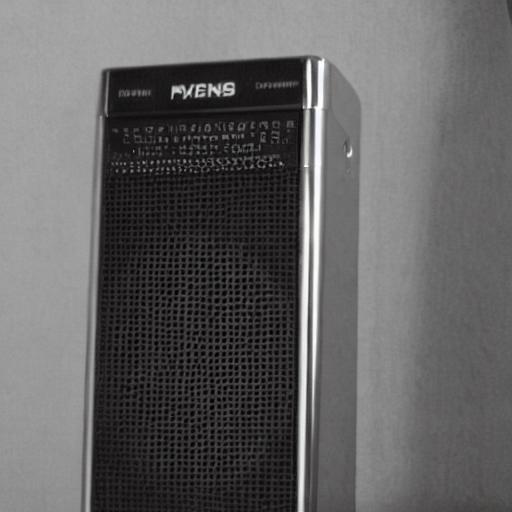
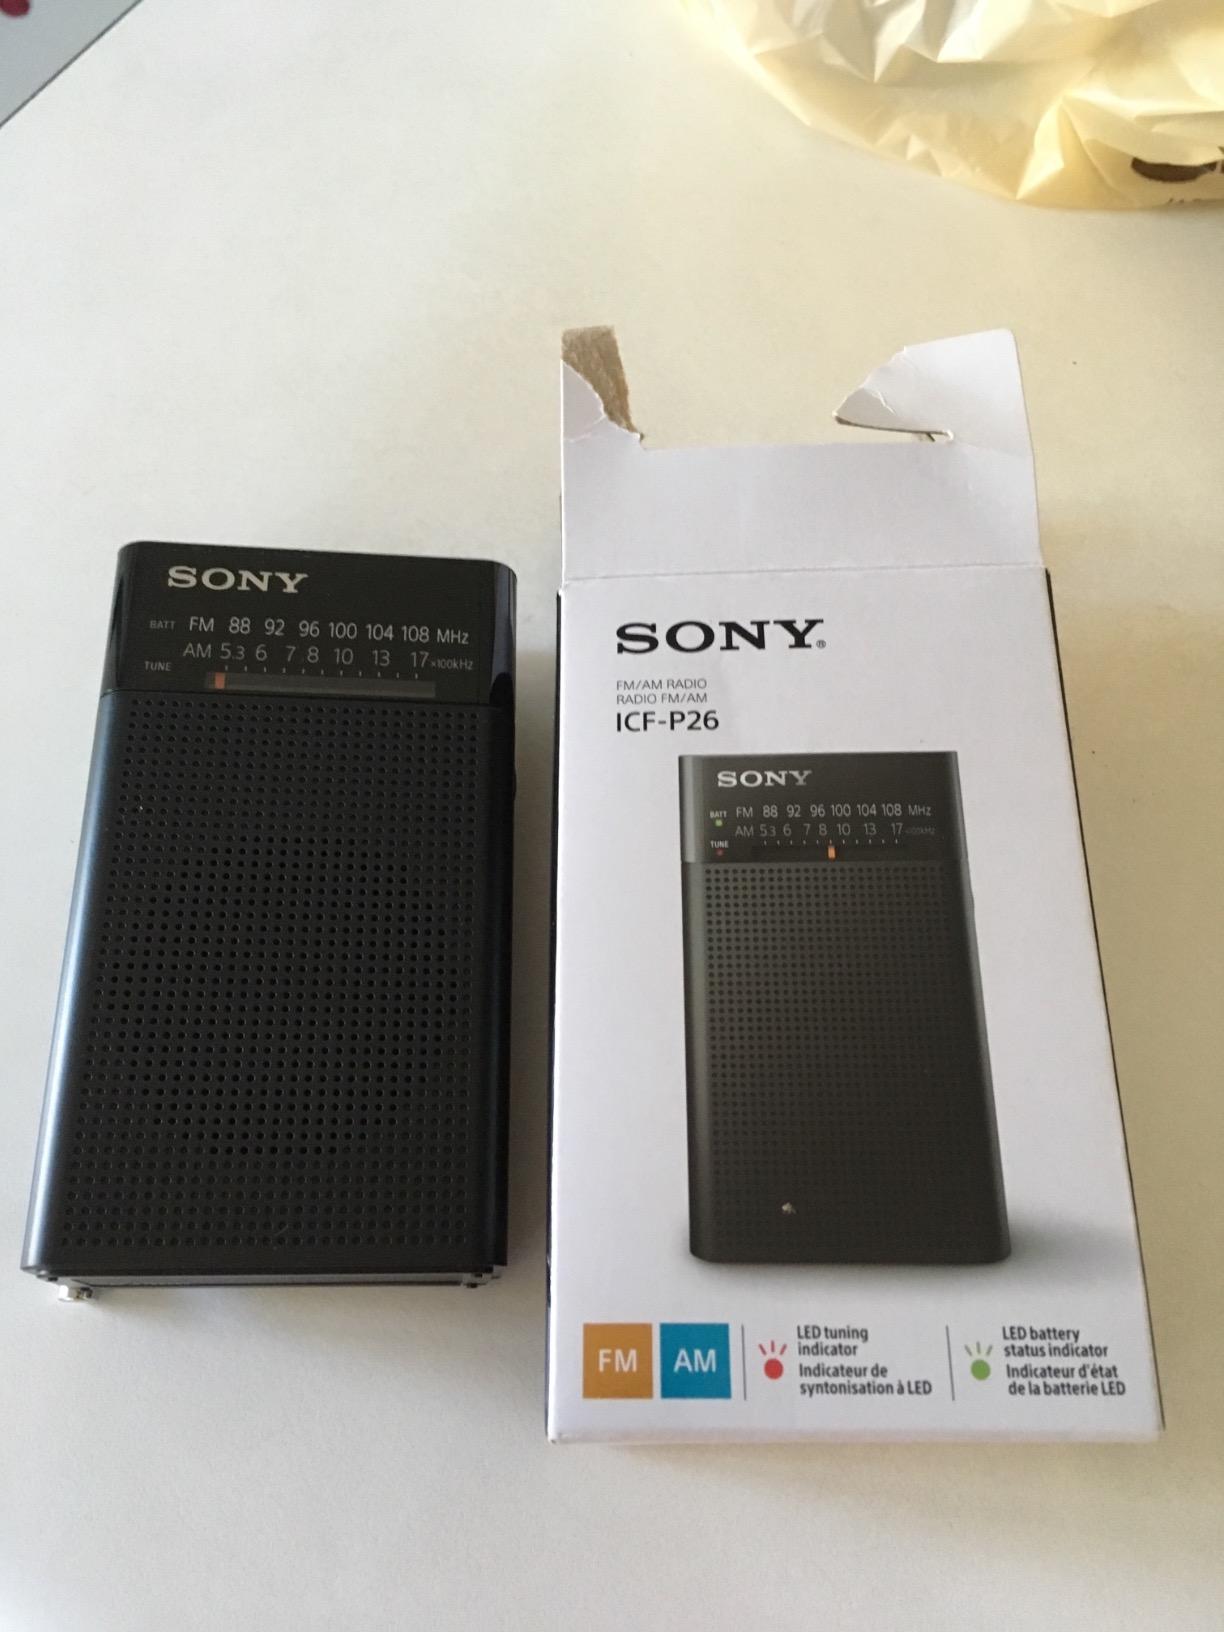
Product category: radio
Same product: no